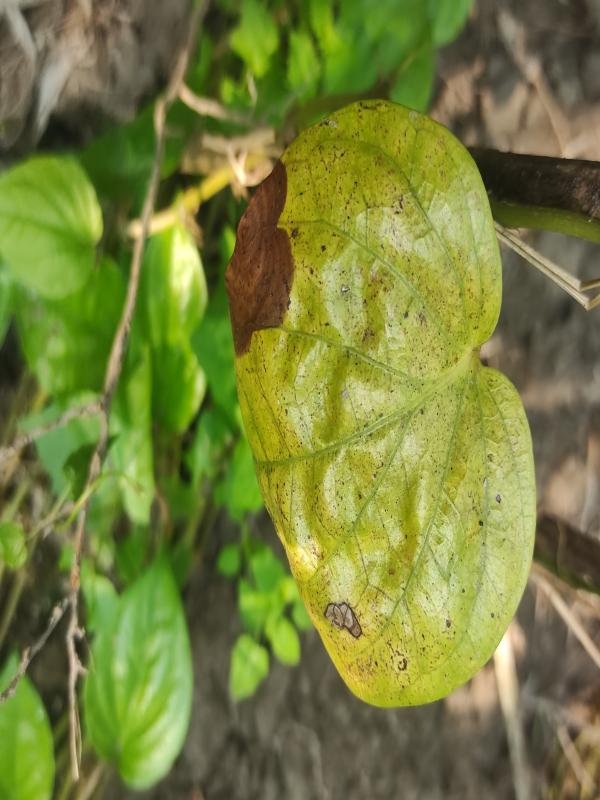
Label: Fungal_Brown_Spot_Disease